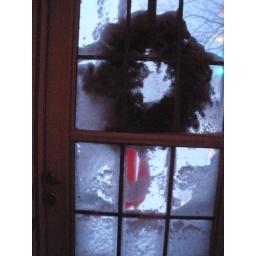
snow blown against the screen door